South Seas Mandate

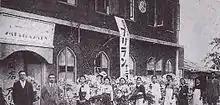
Korean Cafe in Saipan, 1939. The banner spells "Arirang" in katakana.

Between 1914 and 1920 the islands began the slow transition from naval to civilian administration. By 1920 all authority had been transferred from the Naval Defense Force to the Civil Affairs Bureau which was directly responsible to the Navy Ministry. Initially based in Truk, the Civil Affairs Bureau was moved to Koror in the Palau islands in 1921. The naval garrisons were disbanded to comply with the terms of the Mandate. In April 1922 a civilian government was established in each of the six administrative districts (Saipan, Palau, Yap, Truk, Ponape and Jaluit) in the form of a civil administration department which still reported to the local naval garrison commander. At the same time a post of Governor of the South Seas Mandate was created. Governors were mostly admirals or vice-admirals as the administration was initially still the responsibility of the IJN. The Governor reported directly to the Prime Minister of Japan. After the establishment of the Ministry of Colonial Affairs in June 1929, the Governor reported to the Minister of Colonial Affairs instead. The establishment of the "South Seas Government" or "Nan'yō-chō" in March 1932 finally put the government of the islands under a purely civilian administration. When the Ministry of Colonial Affairs was absorbed into the Ministry of Greater East Asia in November 1942, the primacy of the IJN was again recognized by the appointment of an admiral as the Governor. Furthermore, the six administrative districts were reduced to three in November 1943: North, East, and West.